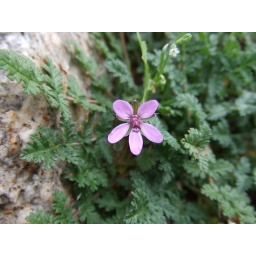
The hills were unusually green while we were in Arizona. This flower was maybe a centimeter across.